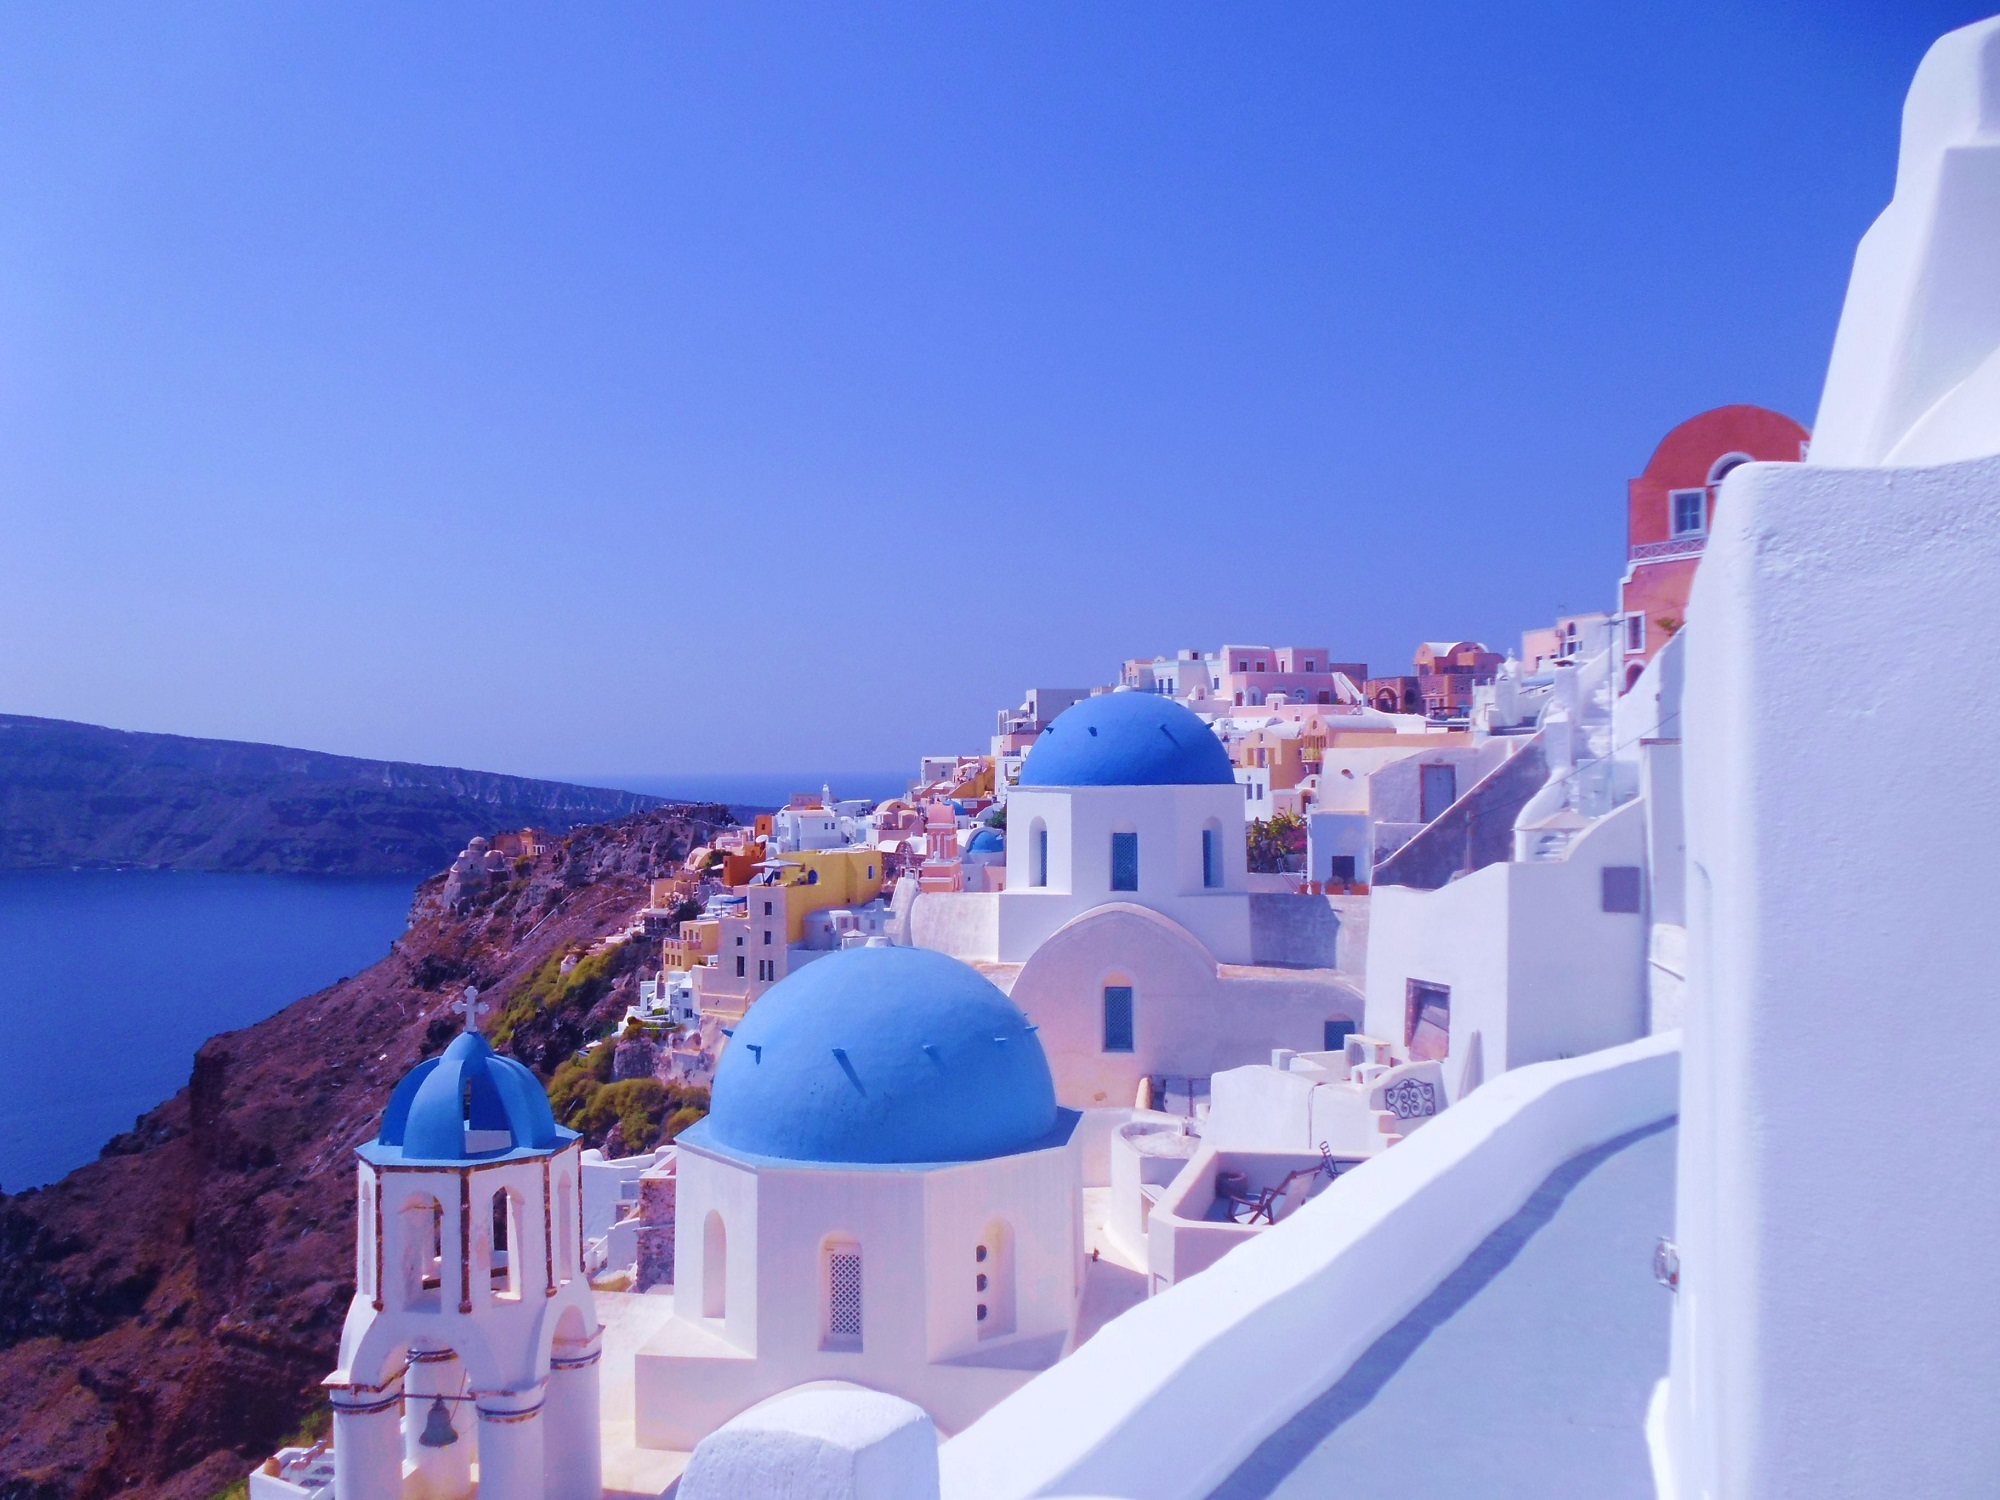
beach, sea, coast, ocean, architecture, house, town, vacation, travel, village, mediterranean, tower, seascape, bay, island, blue, chapel, tourism, santorini, resort, greece, cape